Préjuce Nakoulma

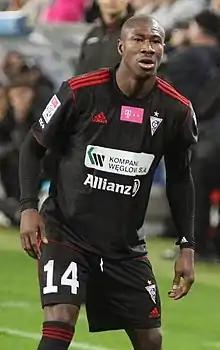
Nakoulma with Górnik Zabrze in 2013

Niguimbe Préjuce Nakoulma (born 21 April 1987) is a Burkinabé former professional footballer who played as a striker.